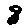
Label: 8